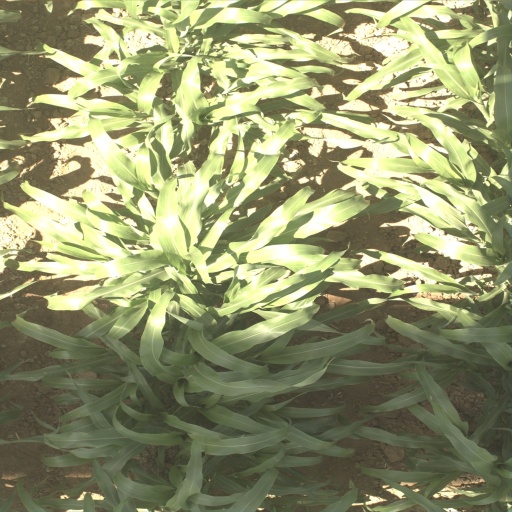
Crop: sorghum